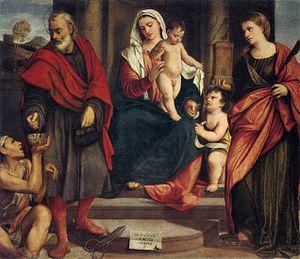
La Scuola dei Sartori abritait l’école de dévotion et de charité de l'art des tailleurs de Venise. Elle était située campo dei Gesuiti dans le sestiere de Cannaregio.
Saint Hommebon de Crémone, patron des tailleurs, fêté le 13 novembre, est né au début du XIIᵉ siècle, à Crémone en Italie, il est mort dans la même ville en 1197.